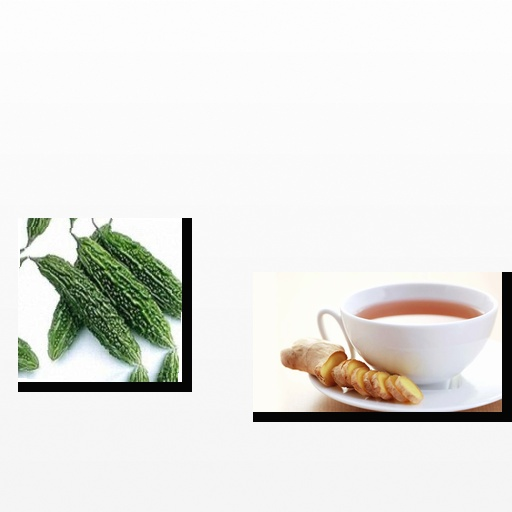
Food items: ginger, bitter_gourd